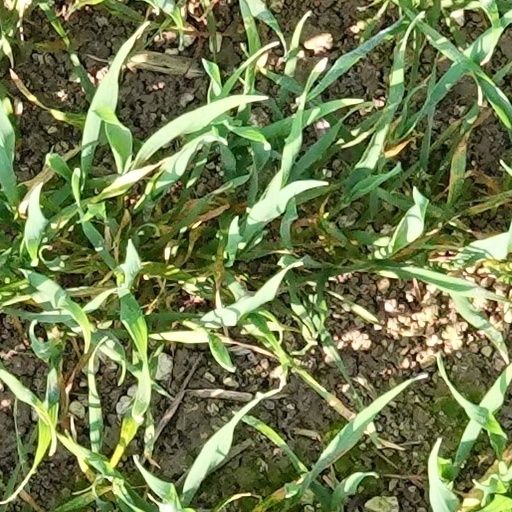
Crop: wheat